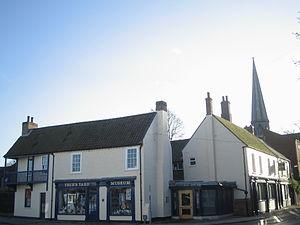
Cette liste des musées du Norfolk, Angleterre contient des musées qui sont définis dans ce contexte comme des institutions qui recueillent et soignent des objets d'intérêt culturel, artistique, scientifique ou historique. leurs collections ou expositions connexes disponibles pour la consultation publique. Sont également inclus les galeries d'art à but non lucratif et les galeries d'art universitaires. Les musées virtuels ne sont pas inclus.